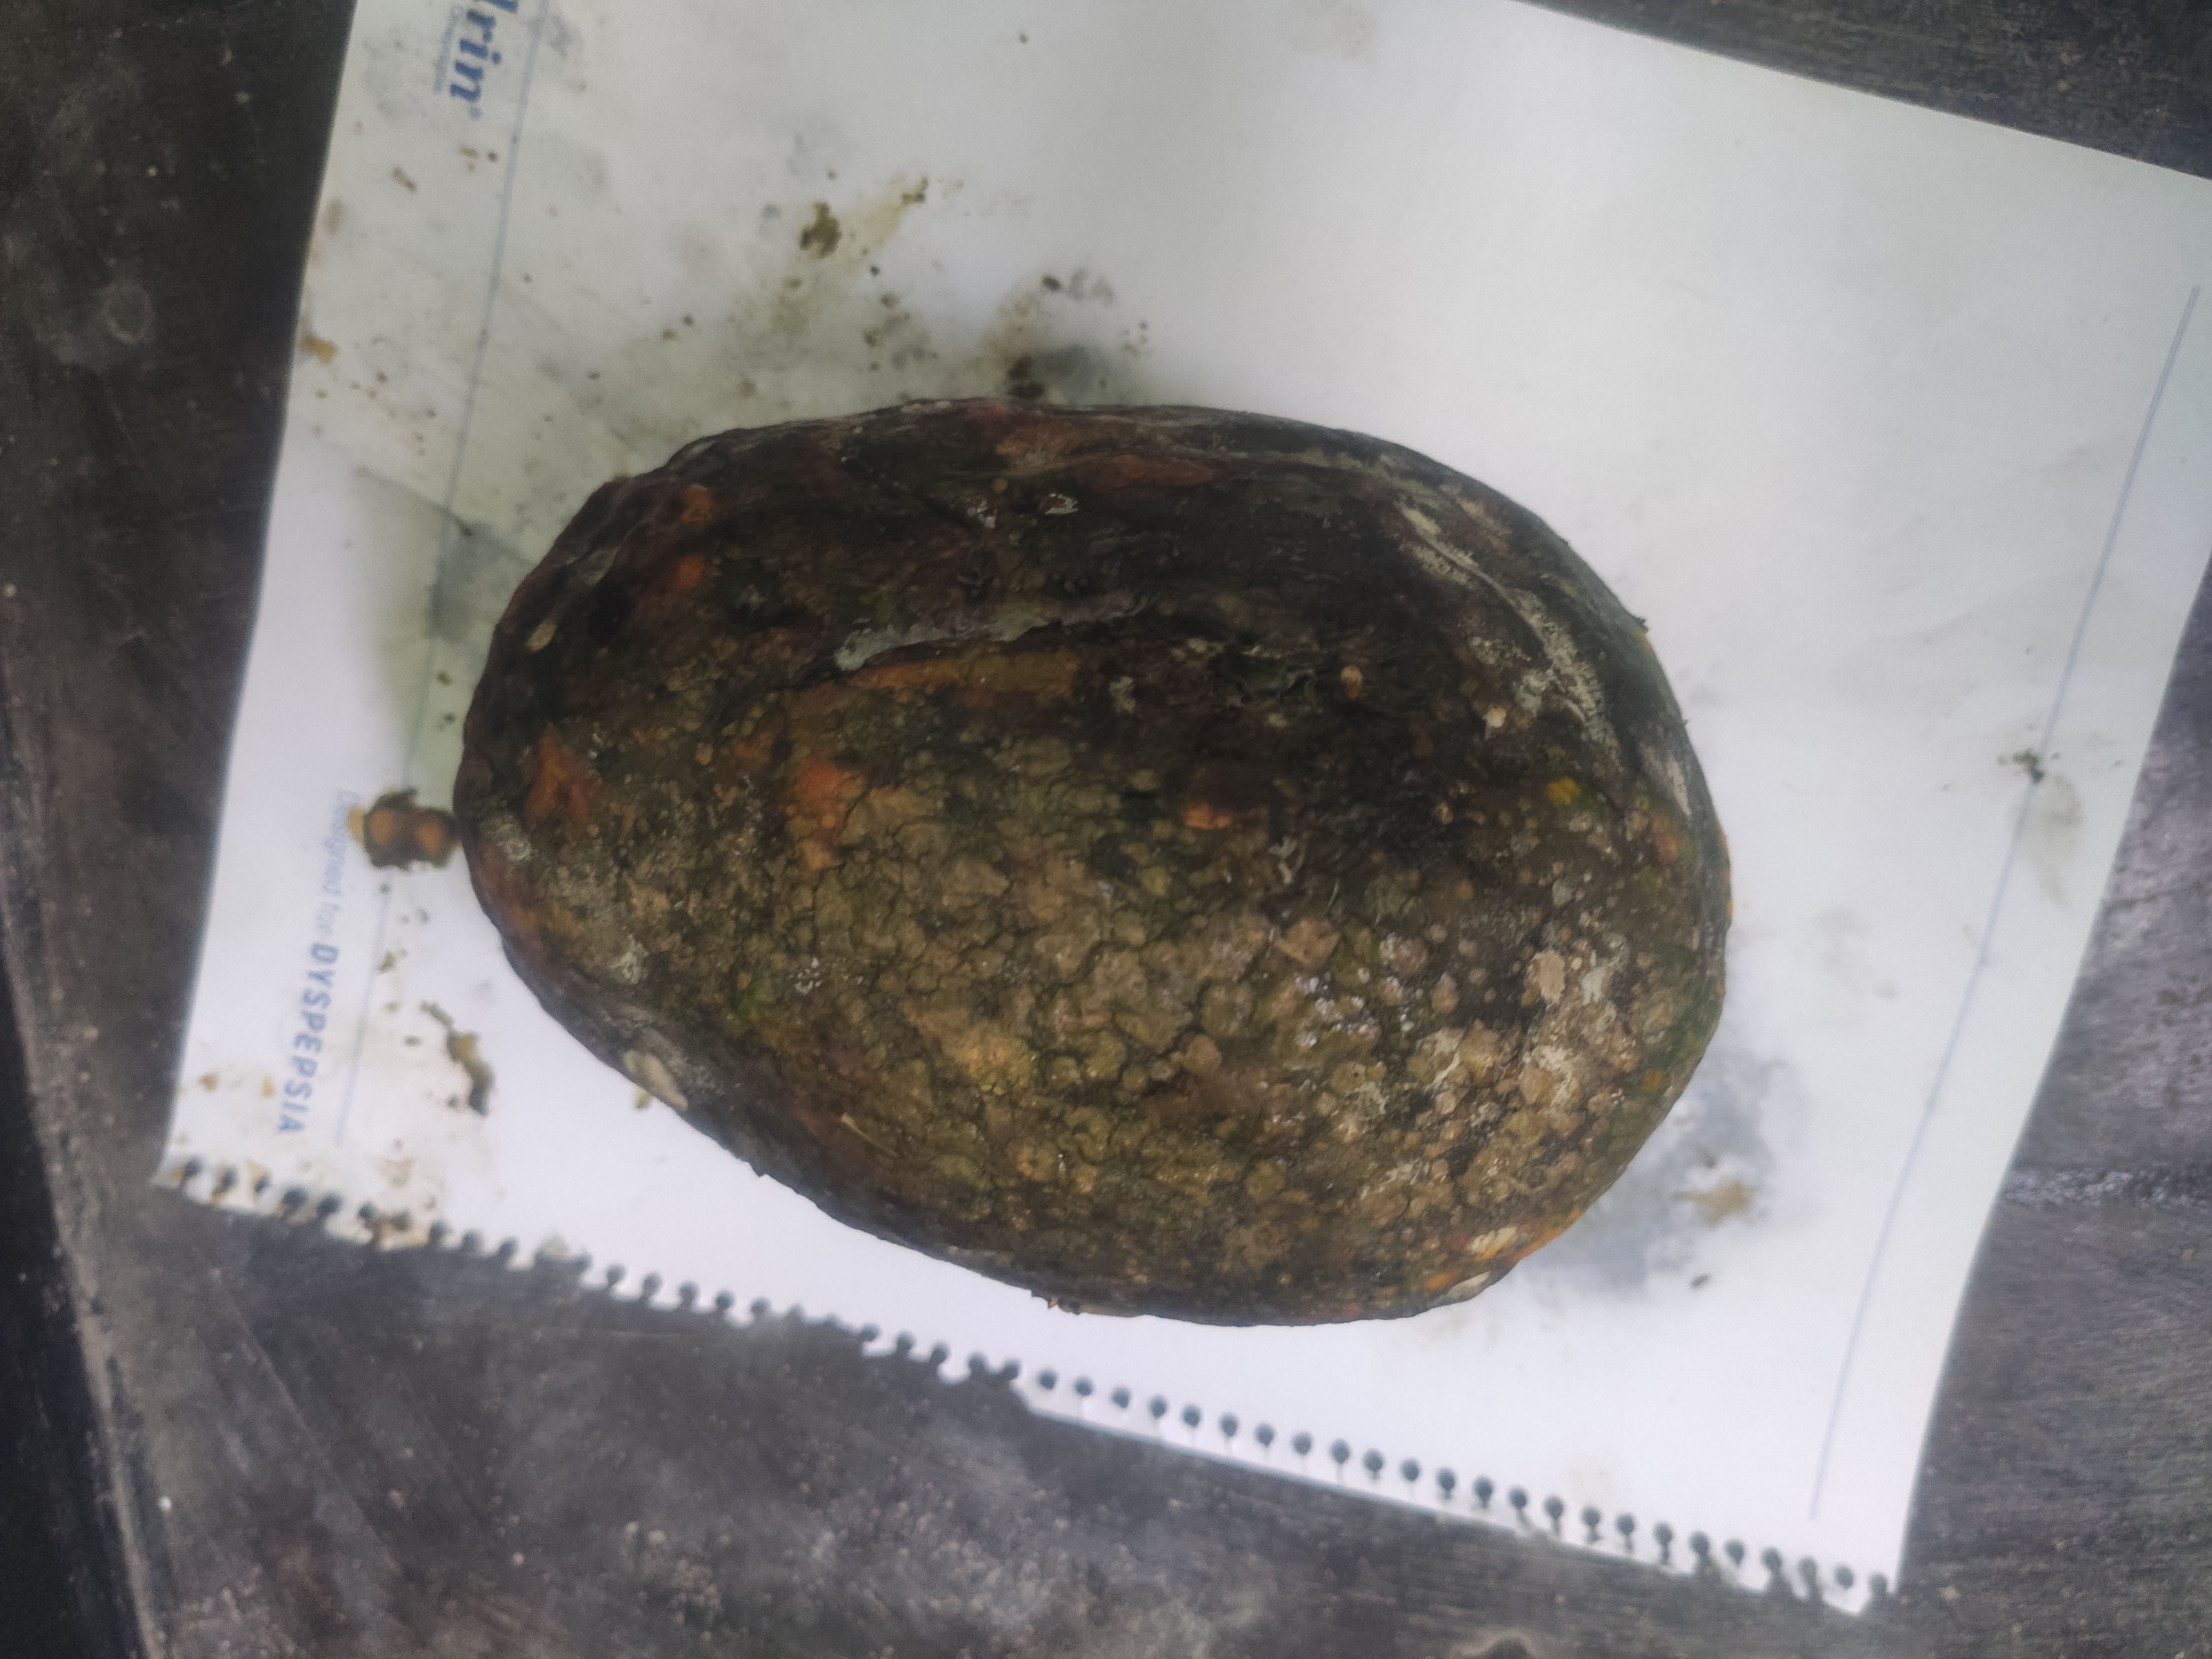
Fruit: papayas
Grade: 3rd-grade